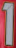
Number: 1